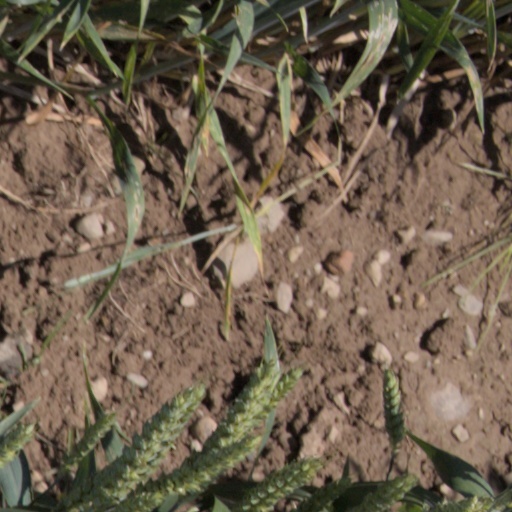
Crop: wheat